Eyewear

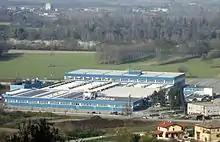
A Luxottica factory in Laurino, Italy

1971 saw the rise of the Italian company Luxottica into the scene when founder Leonardo Del Vecchio launched his finished eyeglasses at the Milan International Optics Exhibition. The next two decades saw Luxottica, at this point exclusively focusing on sunglasses, grow within Europe and slowly begin to buy up sunglasses brands and retailers; 1988 saw its first major licensing deal to produce sunglasses for Giorgio Armani. By the year 2001, Luxottica had acquired retailers LensCrafters and Sunglass Hut; the company additionally acquired the entirety of Persol in 1995 for an undisclosed amount and Ray-Ban from Bausch + Lomb in 1999 for US$640 million.